USS Curts

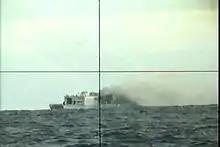
"Curts" being sunk, in September 2020.

In December 2012 during the 112th Session of Congress, a transfer-by-grant was proposed. The recipient would be The Navy of Mexico, who may receive "Curts", along with . Both vessels were not transferred. The act of approving the transfer of vessels by the United States does not guarantee that the vessels will actually be transferred. As of September 2016, both ships were in reserve at Pearl Harbor and slated to be disposed of as targets.